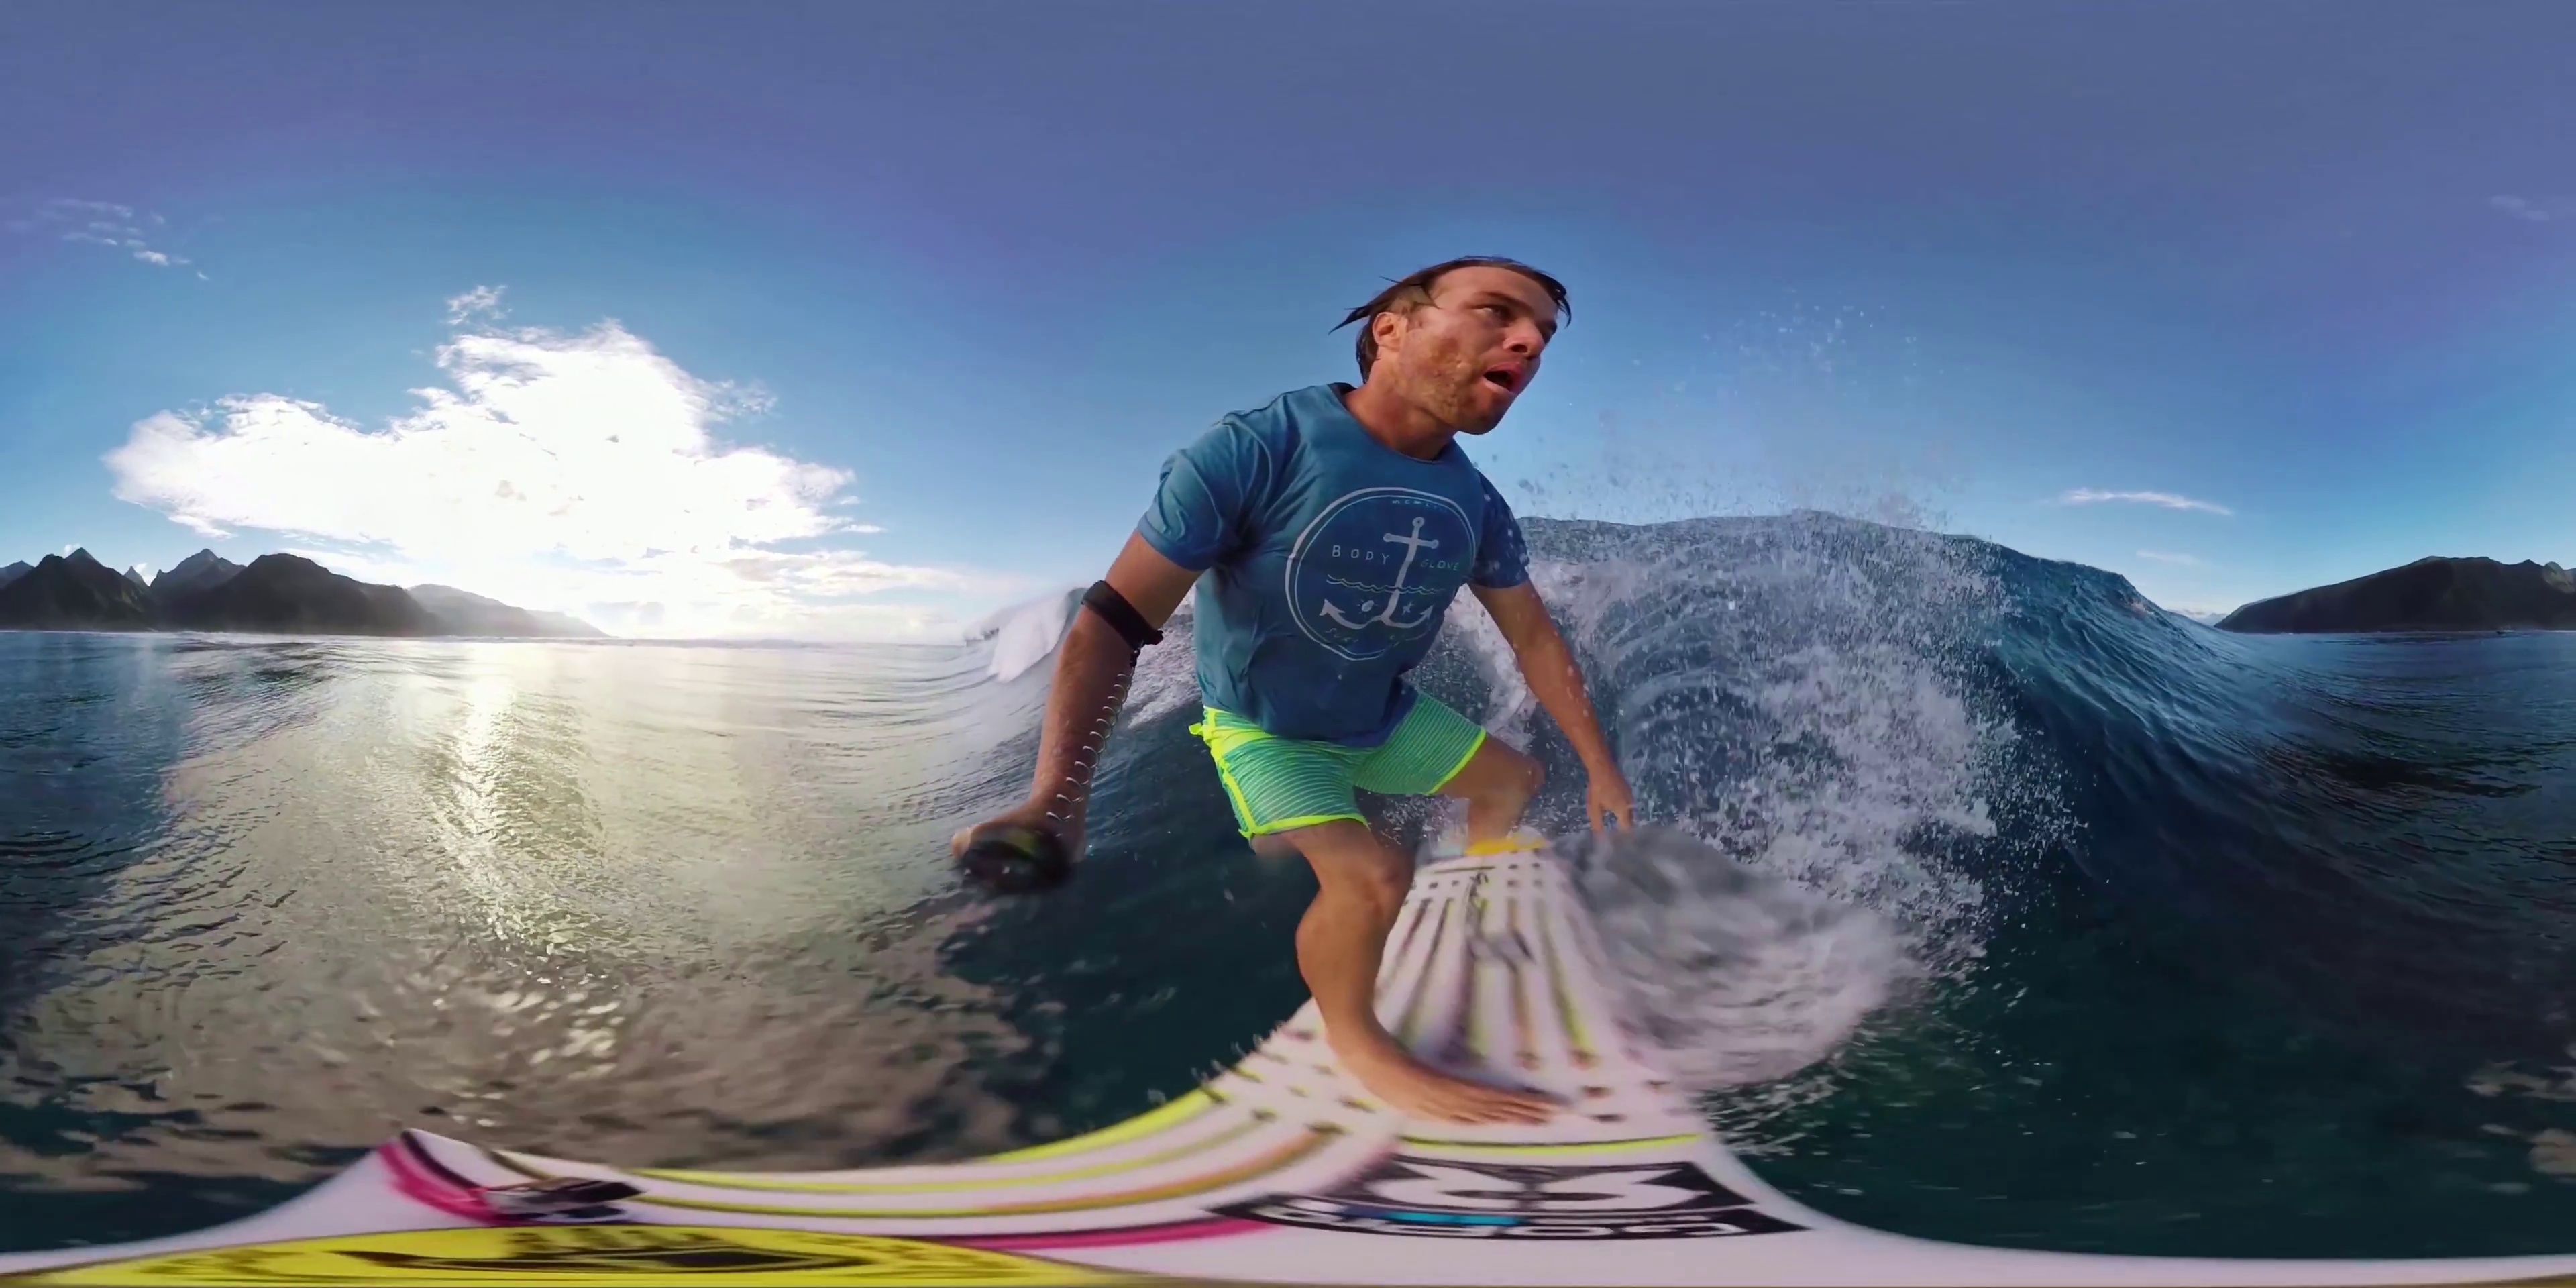
Referred object: A man wearing teal shorts

Referred object: look down at the surfboard beneath you

Referred object: the surfboard under the surfer's feet